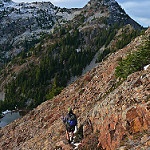
Label: mountain